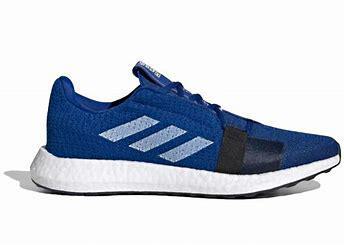
Brand: Adidas
Model: Senseboost Go